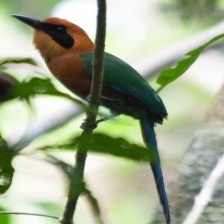
Species: RUFUOS MOTMOT
Scientific name: BARYPHTHENGUS MARTII